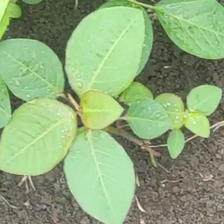
Weed species: Moti_dudhi(Euphorbia_geneculata_L)